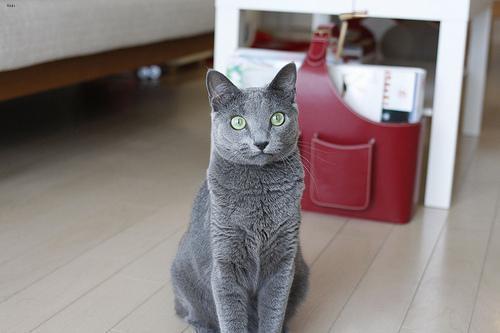
Russian Blue